David Schnegg

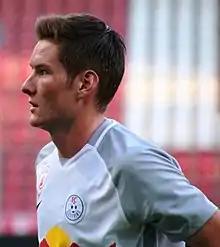
Schnegg in 2018

David Schnegg (born 29 September 1998) is an Austrian professional footballer who plays as a left-back for Major League Soccer club D.C. United and the Austria national team.